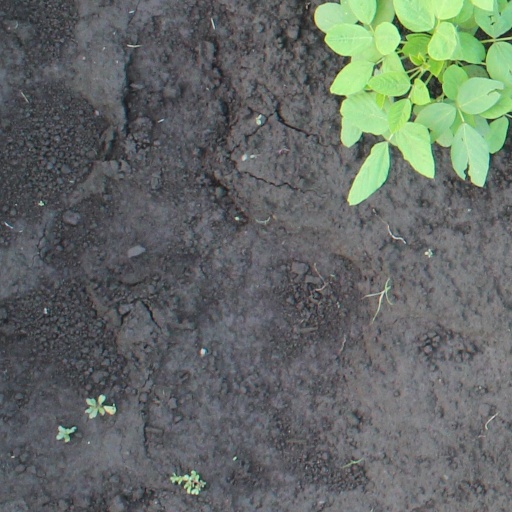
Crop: soybean